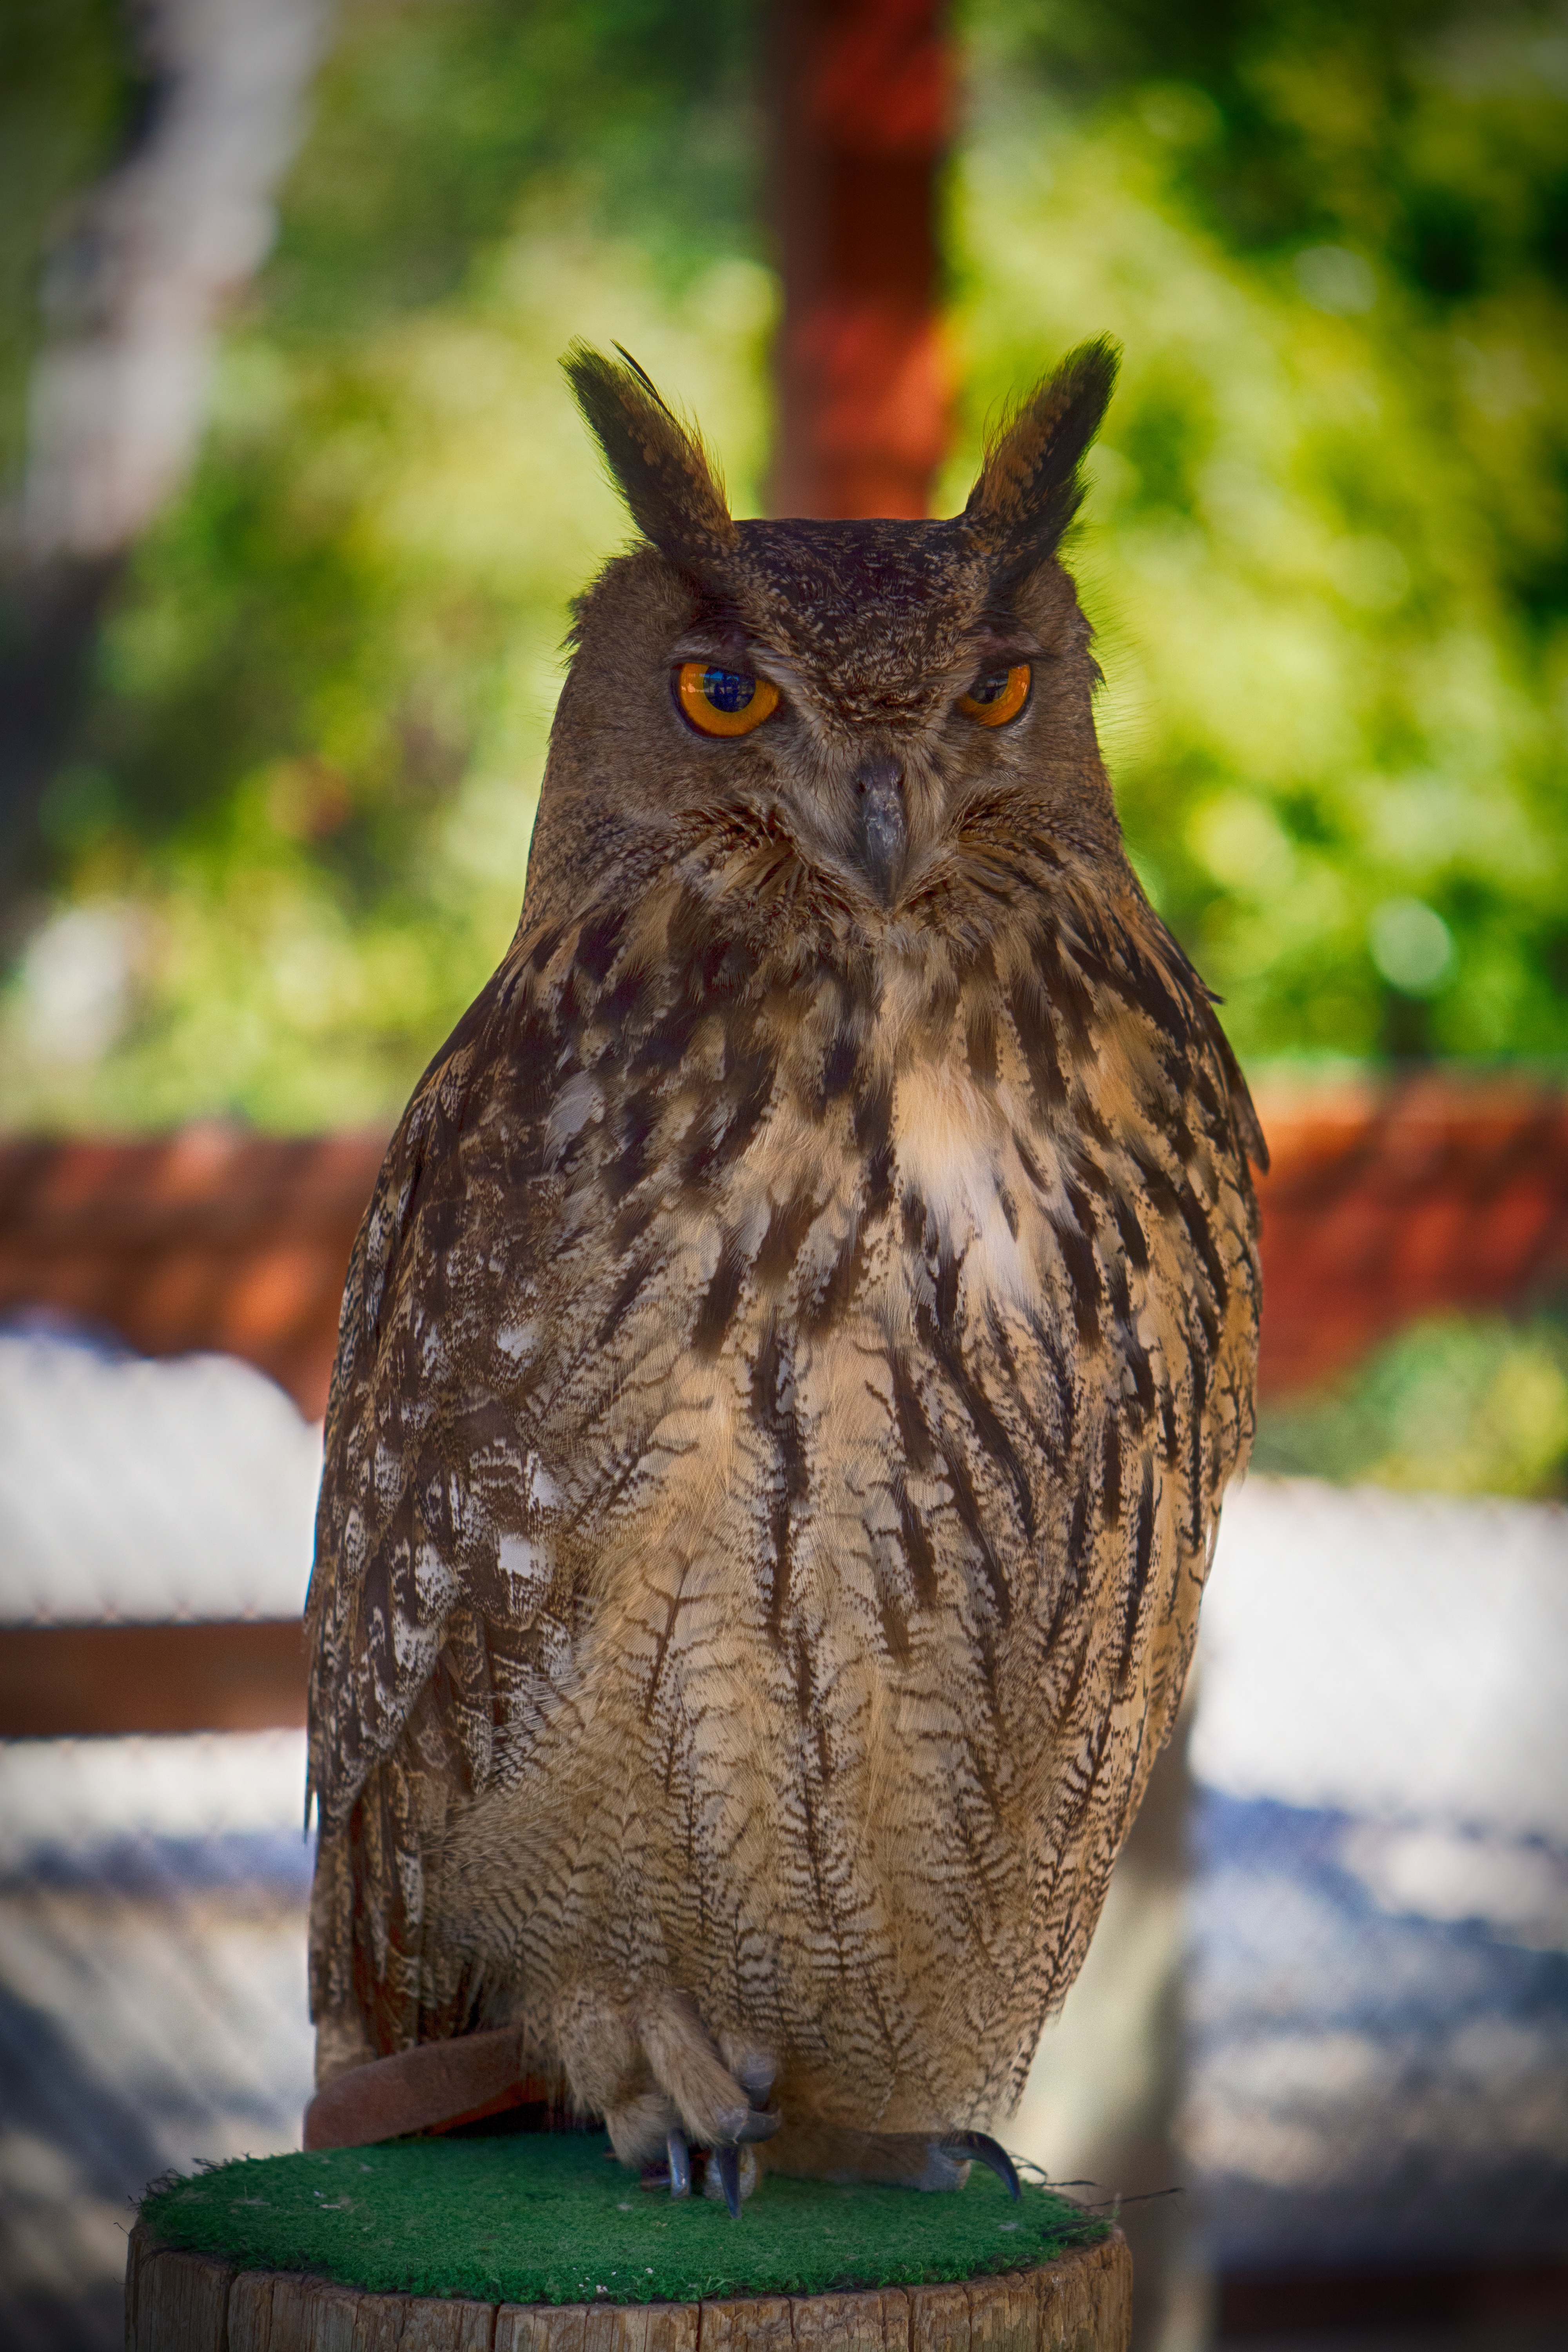
bird, animal, wildlife, beak, owl, fauna, bird of prey, feathers, animals, vertebrate, ave, buho, perching bird